Battle of Warsaw (1831)

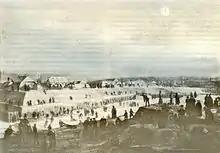
The ramparts of Warsaw were over high and were reinforced with stockades, dry moats, spike pits and other obstacles. Houses near the forts were also fortified.

At 2:00 Polish observation posts on the Holy Trinity Church and the Astronomical Observatory at Ujazdów Avenue spotted enemy movements and sounded the alarm. The attack started around 4:00, and within an hour Polish forts 54 and 57 opened fire on approaching Russians. Around 5:00, eighty-six guns of the I Infantry Corps started shelling Polish positions around Wola from a distance of , and the battle started.